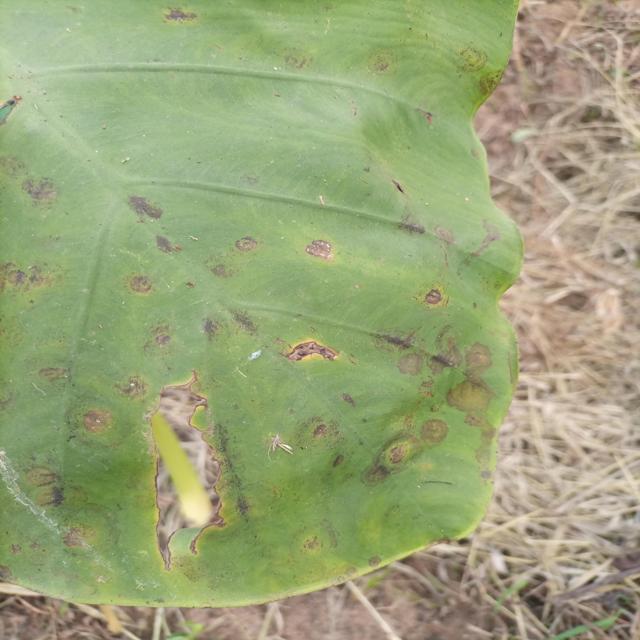
Label: Early_Blight